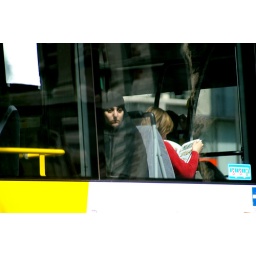
girl on bus in atwerpen